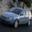
Label: automobile